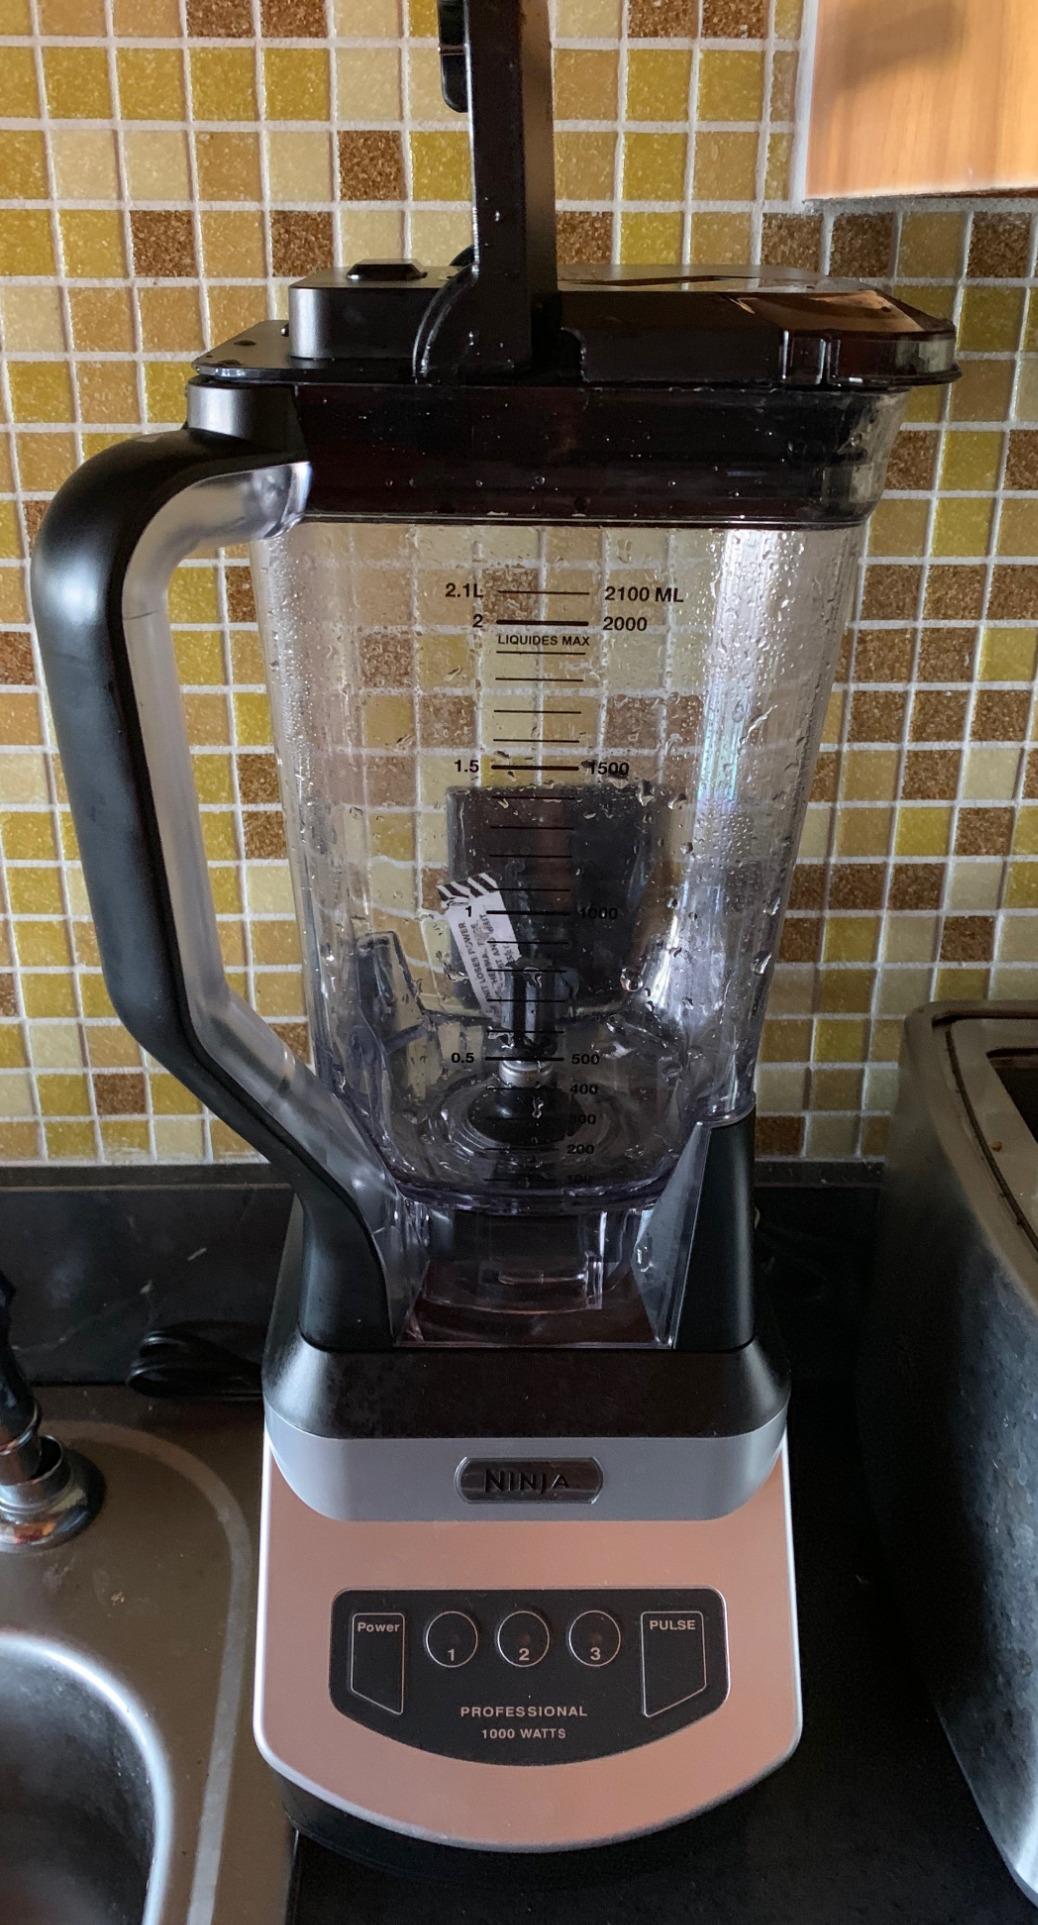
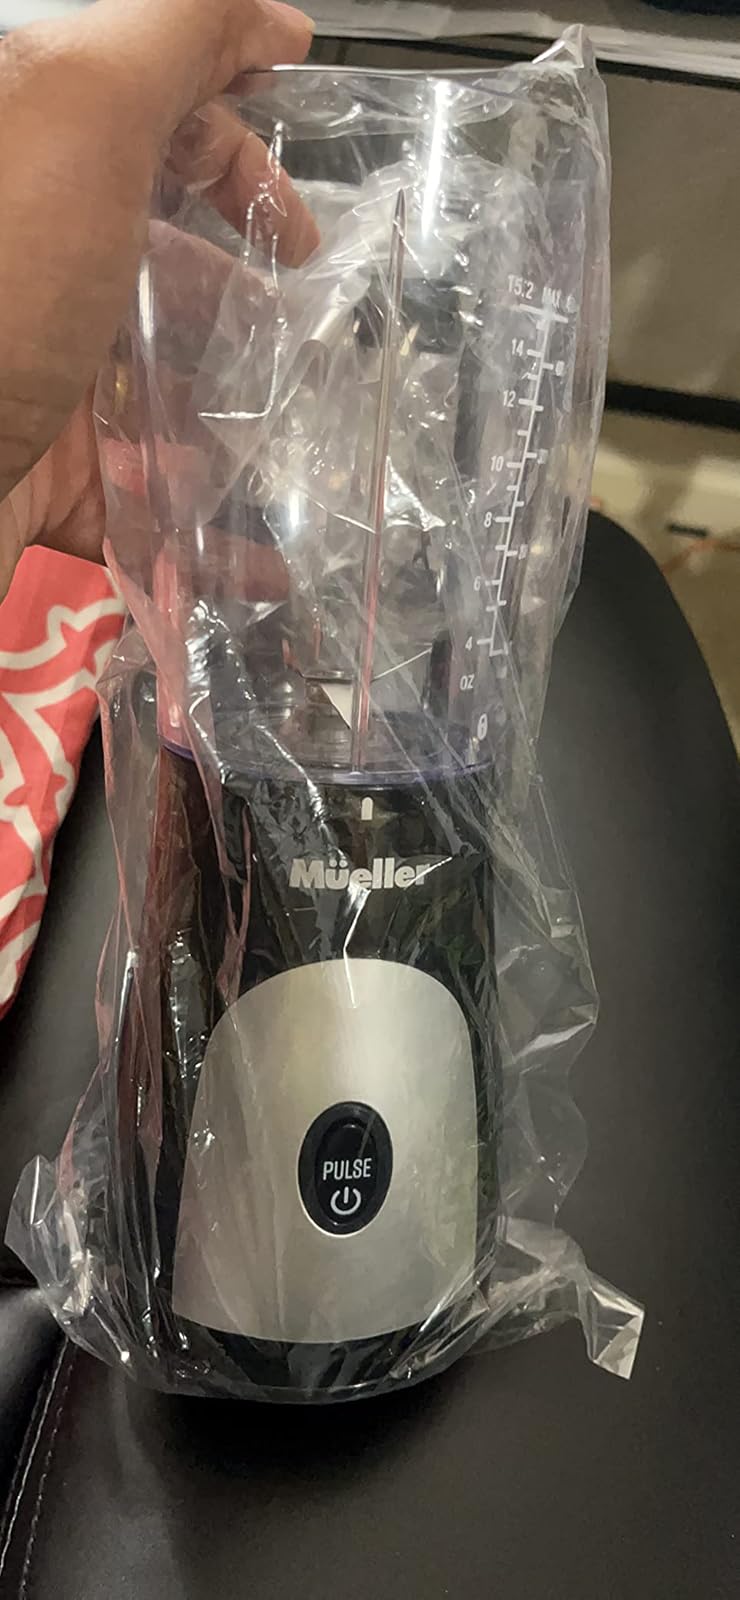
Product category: items_blender
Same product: no